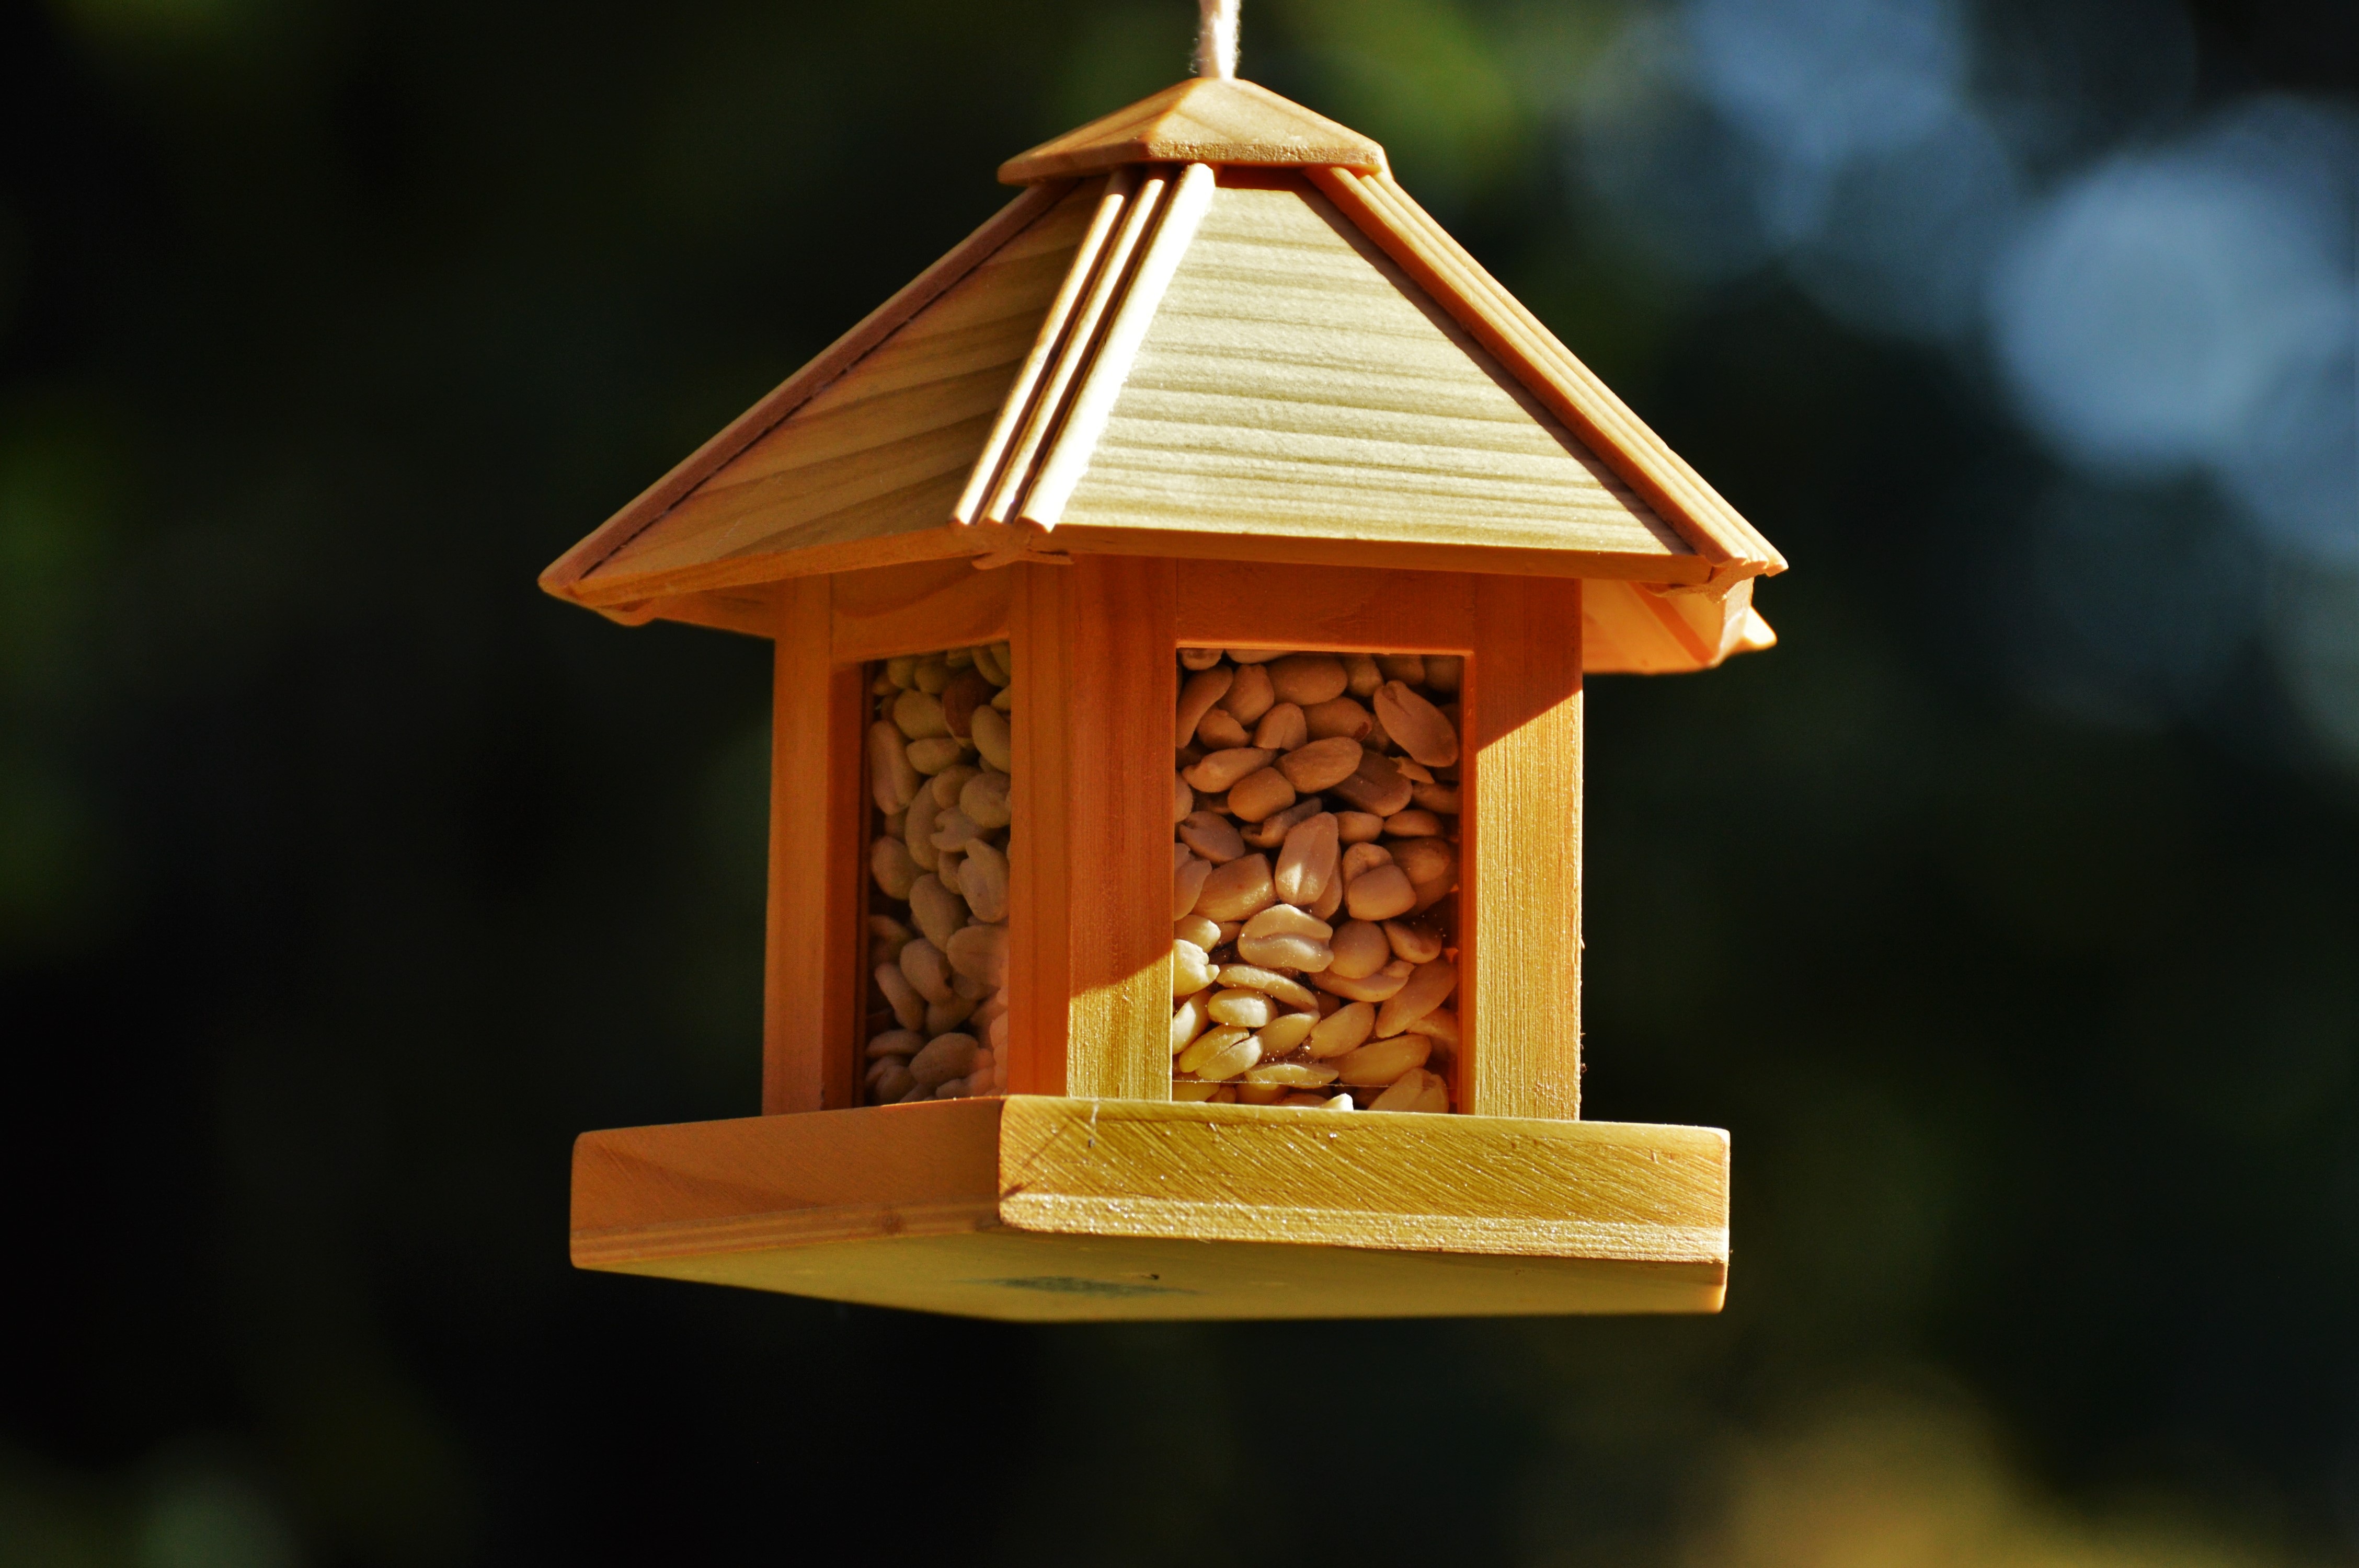
bird, wood, home, food, lighting, birds, feeding, peanuts, bird feeder, depend